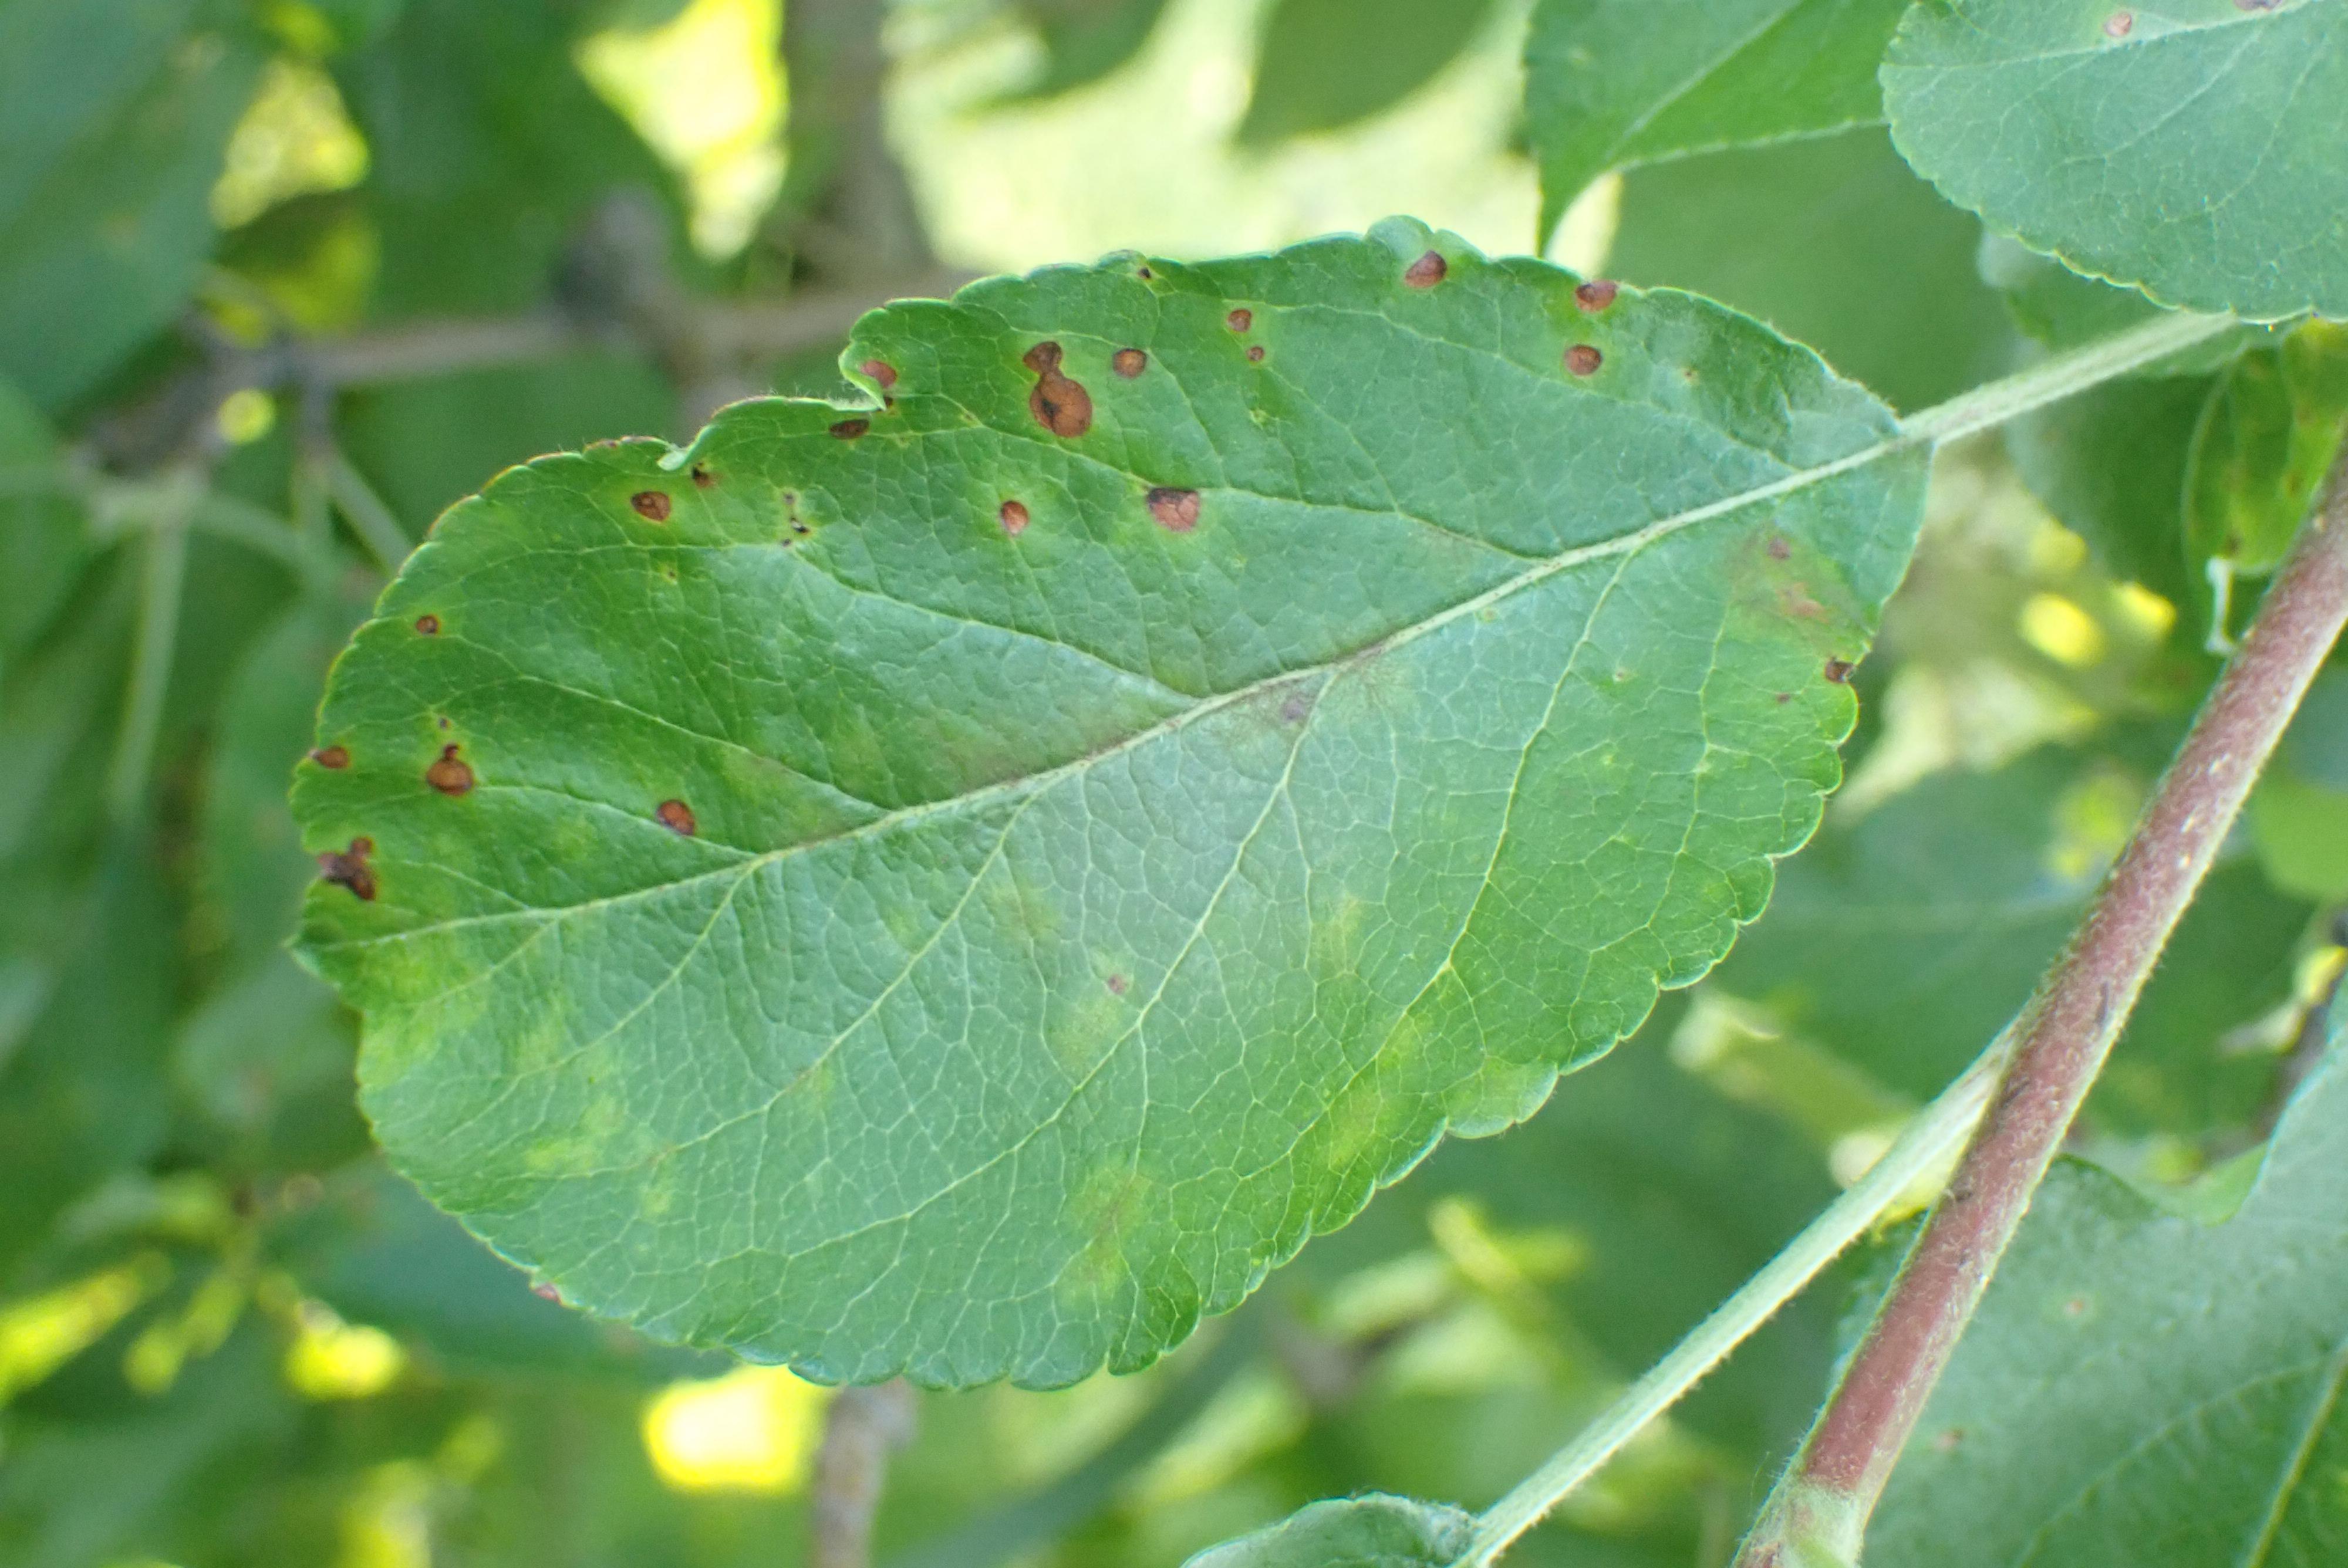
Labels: complex